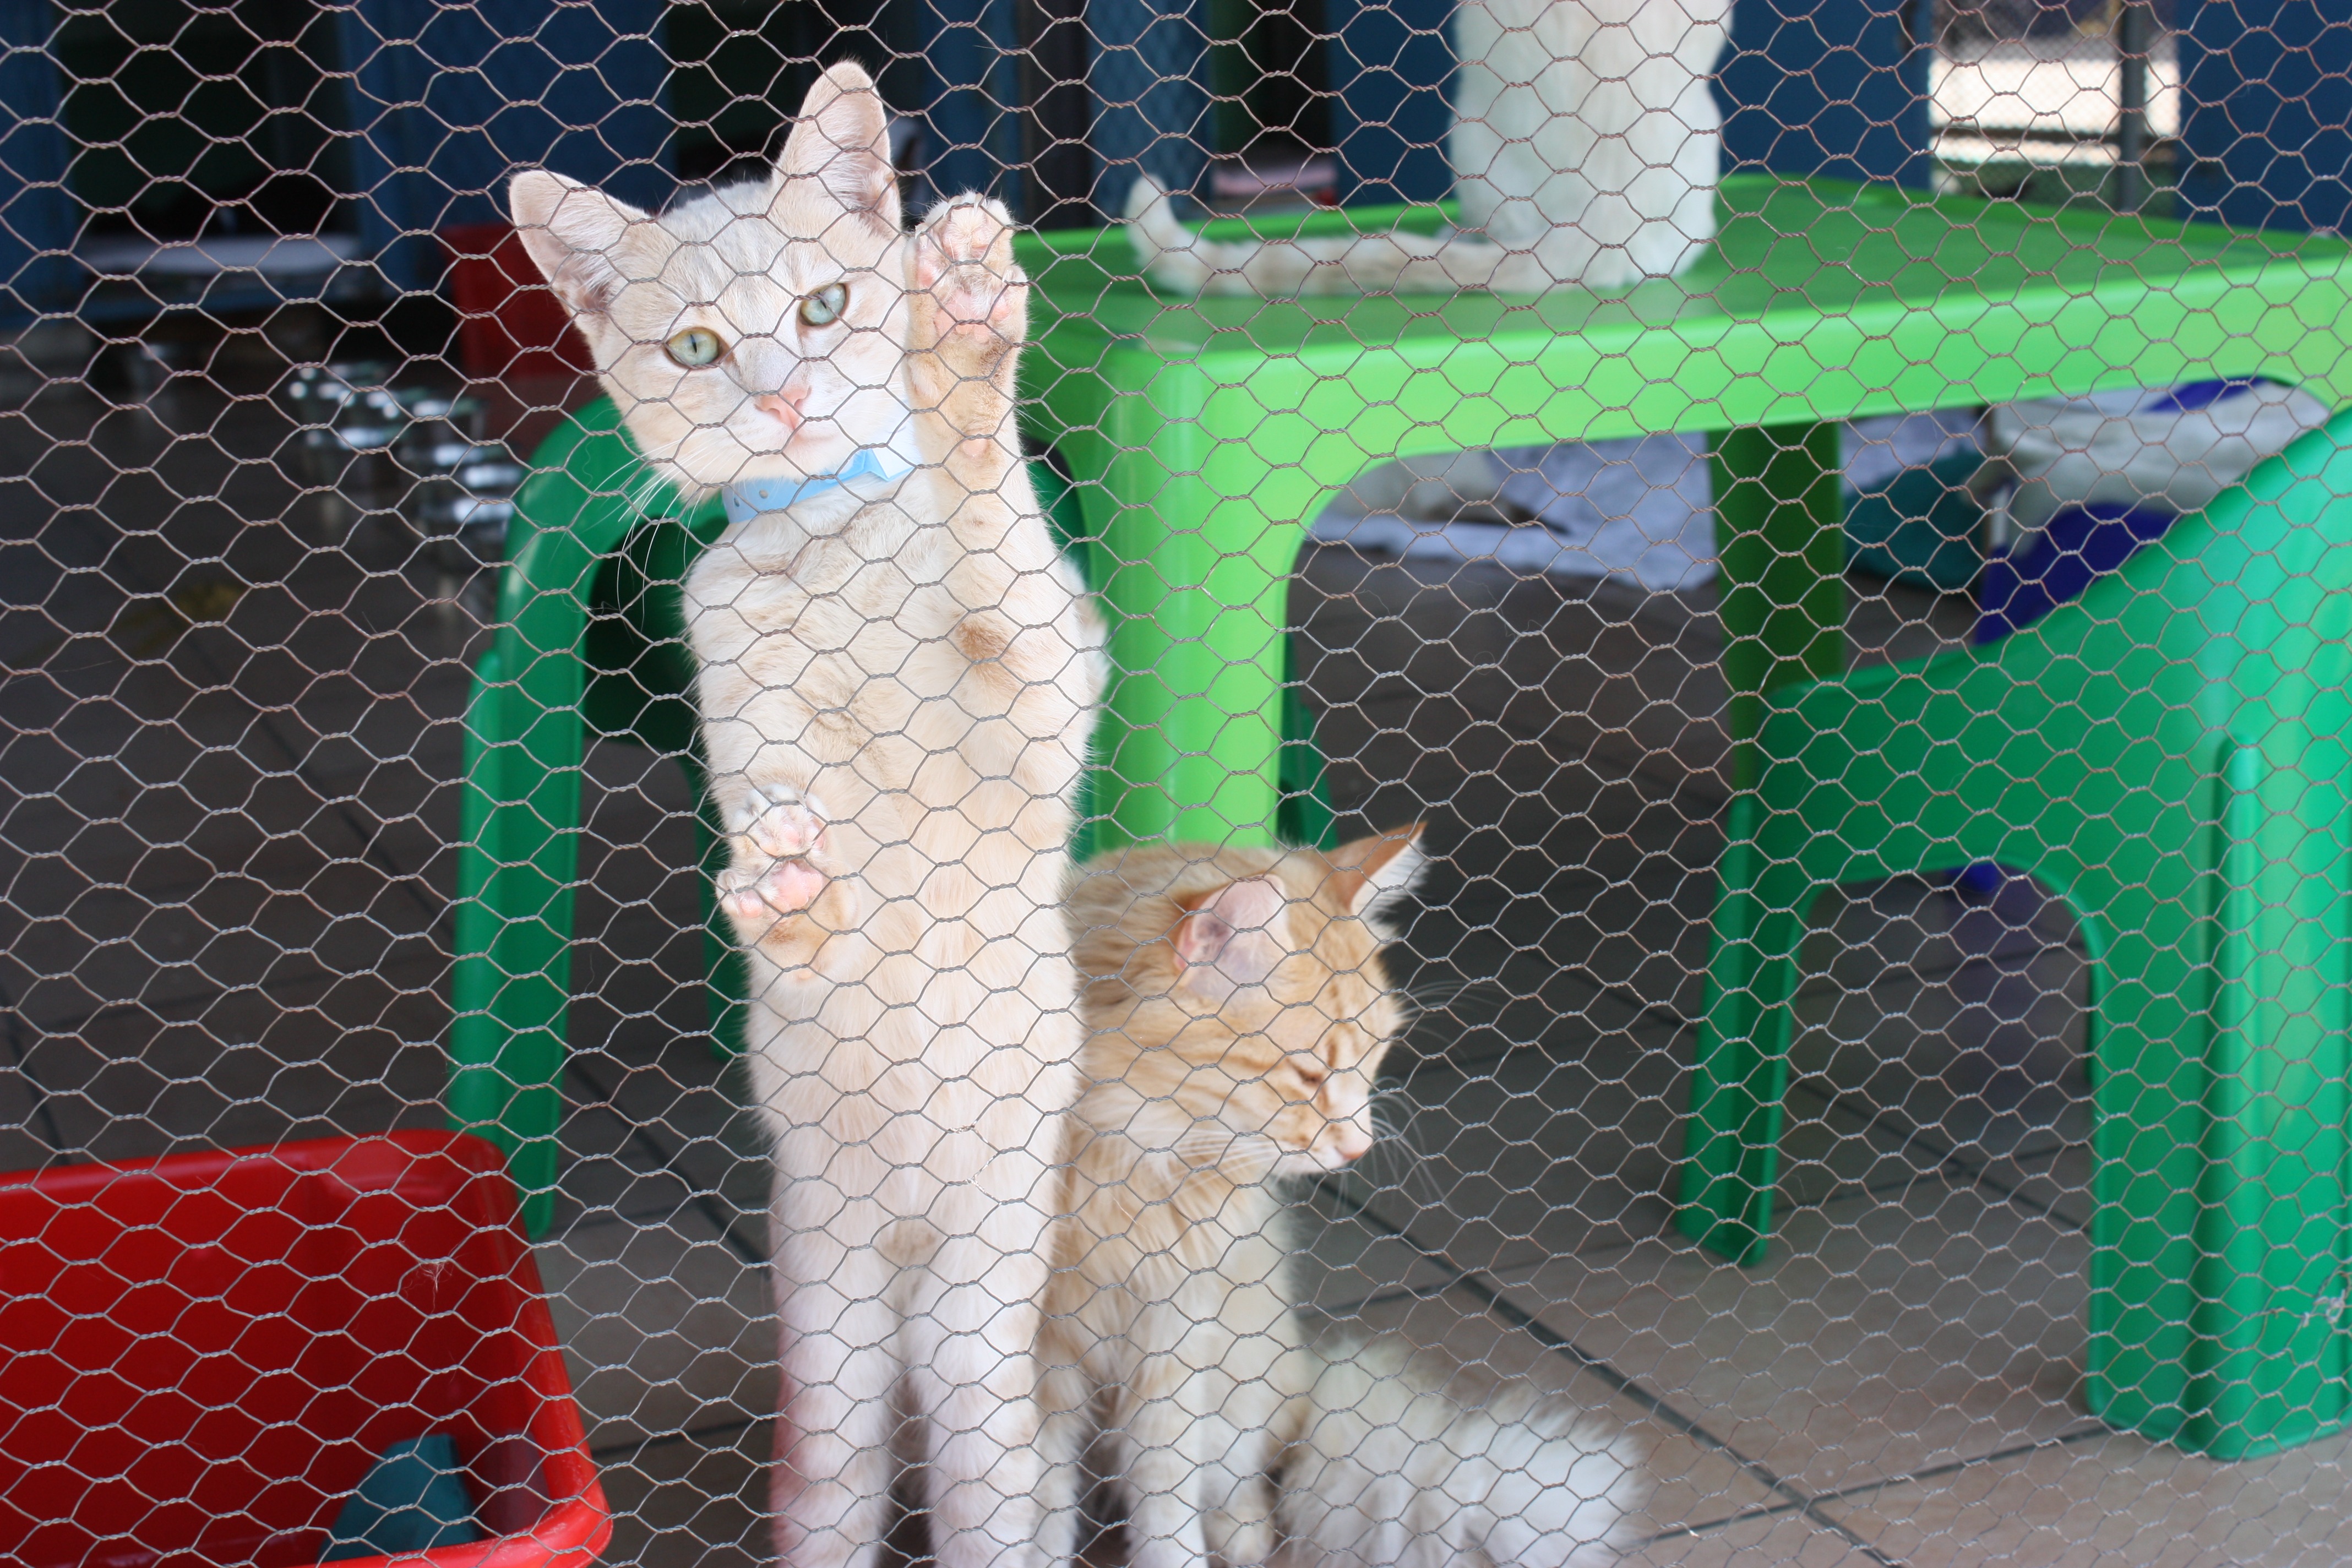
animal, kitten, cat, mammal, animals, kennel, cute cat, cat's eyes, small to medium sized cats, cat like mammal